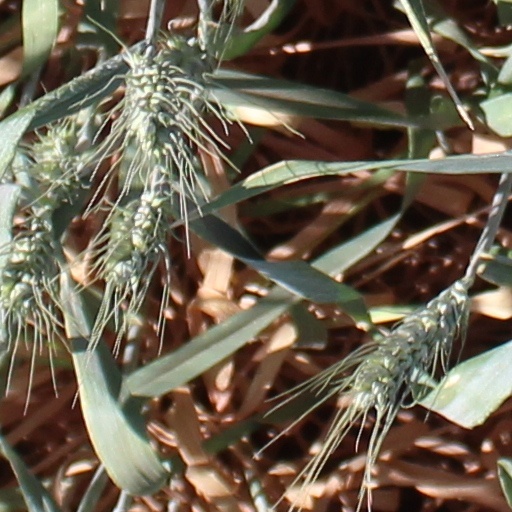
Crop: wheat